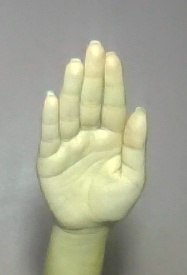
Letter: seen